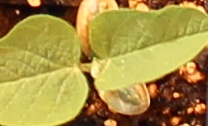
Label: Soybean